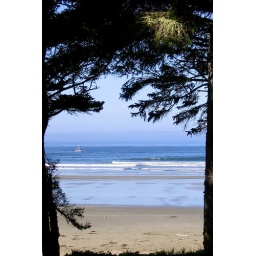
A ship on the horizon as seen from between the trees near the beach at Cox Bay. August 2005.